Robert Drinan

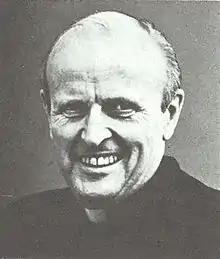

Robert Frederick Drinan (November 15, 1920 – January 28, 2007) was an American Jesuit priest, lawyer, activist, and Democratic U.S. Representative from Massachusetts. He left office in 1981 to obey Pope John Paul II's prohibition on priests holding political office. Drinan was later a professor at Georgetown University Law Center for the last 26 years of his life.